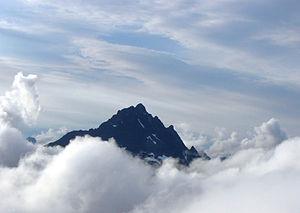
Cet article dresse la liste des 142 sommets ultra-proéminents du Canada, sommets dont la proéminence dépasse 1 500 m.